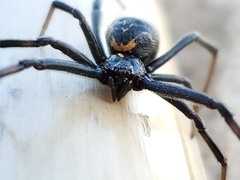
Species: Lactrodectus_hesperus